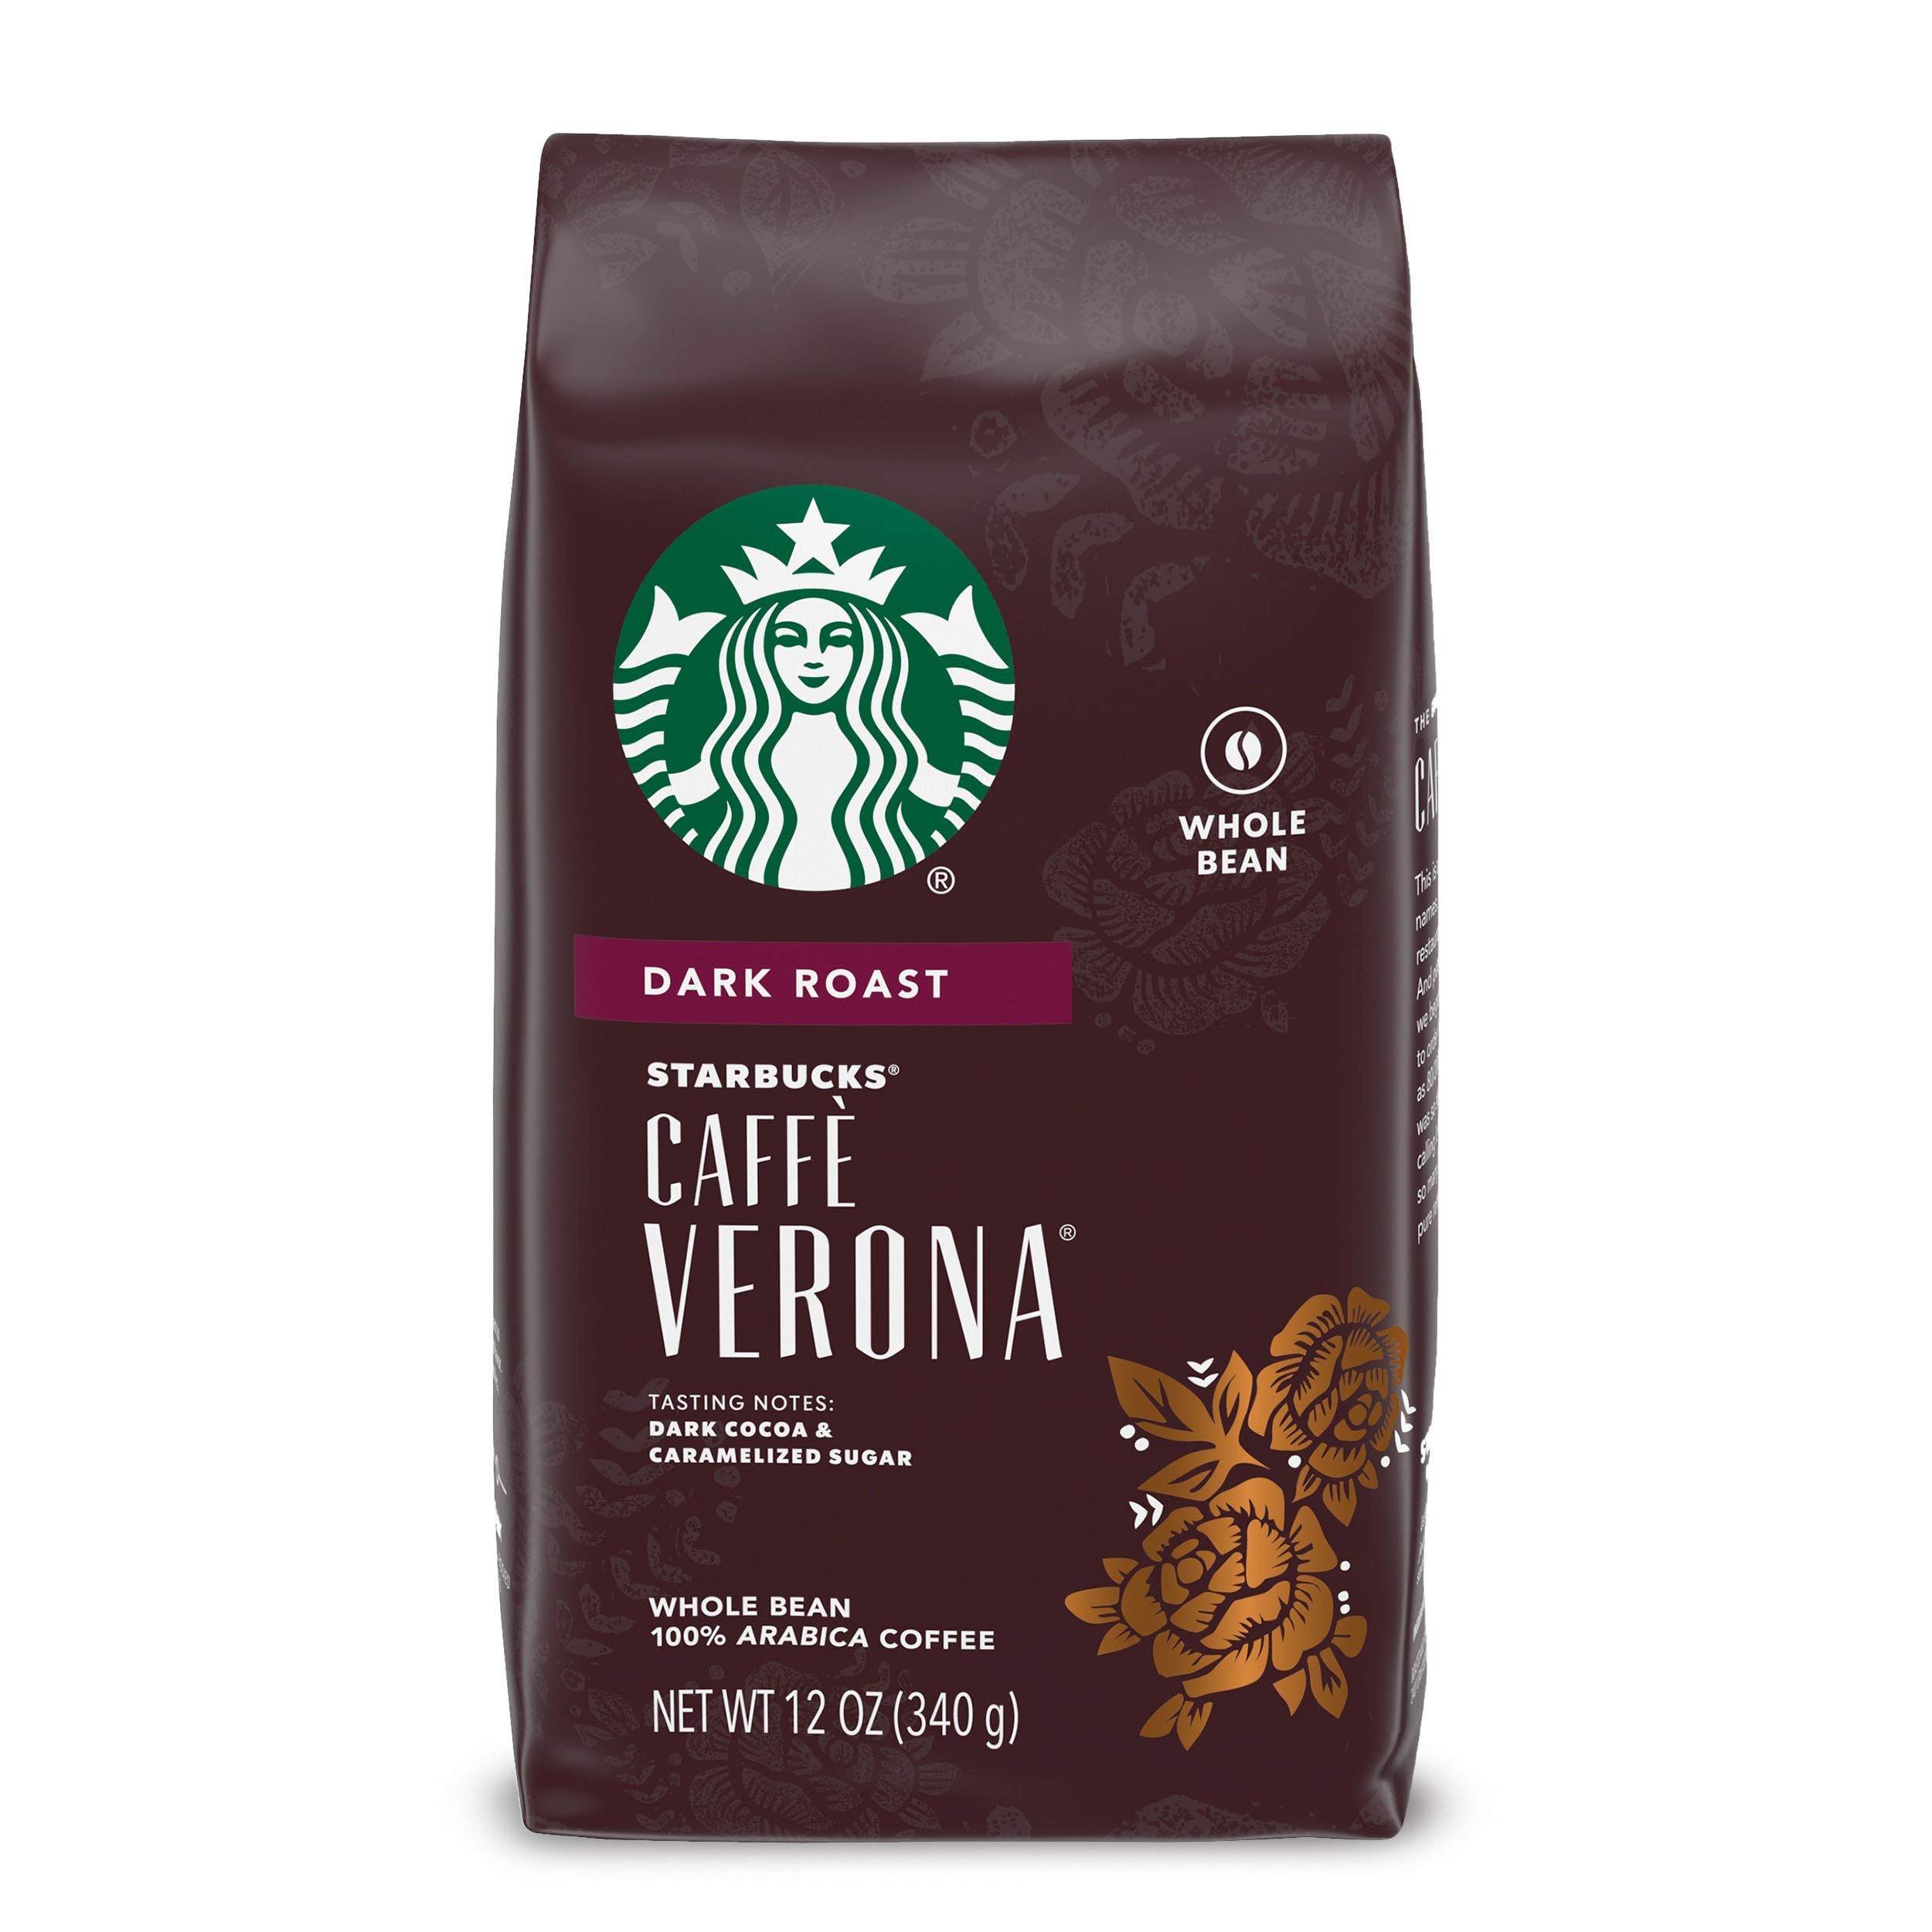
Item Name: Starbucks Dark Roast Whole Bean Coffee — Caffè Verona — 100% Arabica — 1 bag (12 oz.)
Bullet Point 1: Caffe Verona coffee is well-balanced and rich with a dark cocoa texture
Bullet Point 2: We are currently updating our packaging look. You may receive either package for a limited time
Bullet Point 3: Enjoy the Starbucks coffee you love without leaving the house
Bullet Point 4: For finest taste, always use clean, filtered water; clean your machine before using; and grind beans just before brewing
Bullet Point 5: Each pack includes a 12-ounce bag of whole-bean Starbucks coffee
Value: 12.0
Unit: Ounce

Price: 14.44